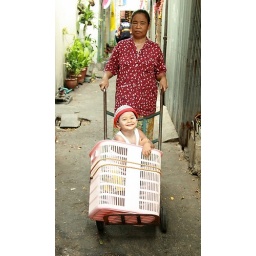
boy in a plastic box